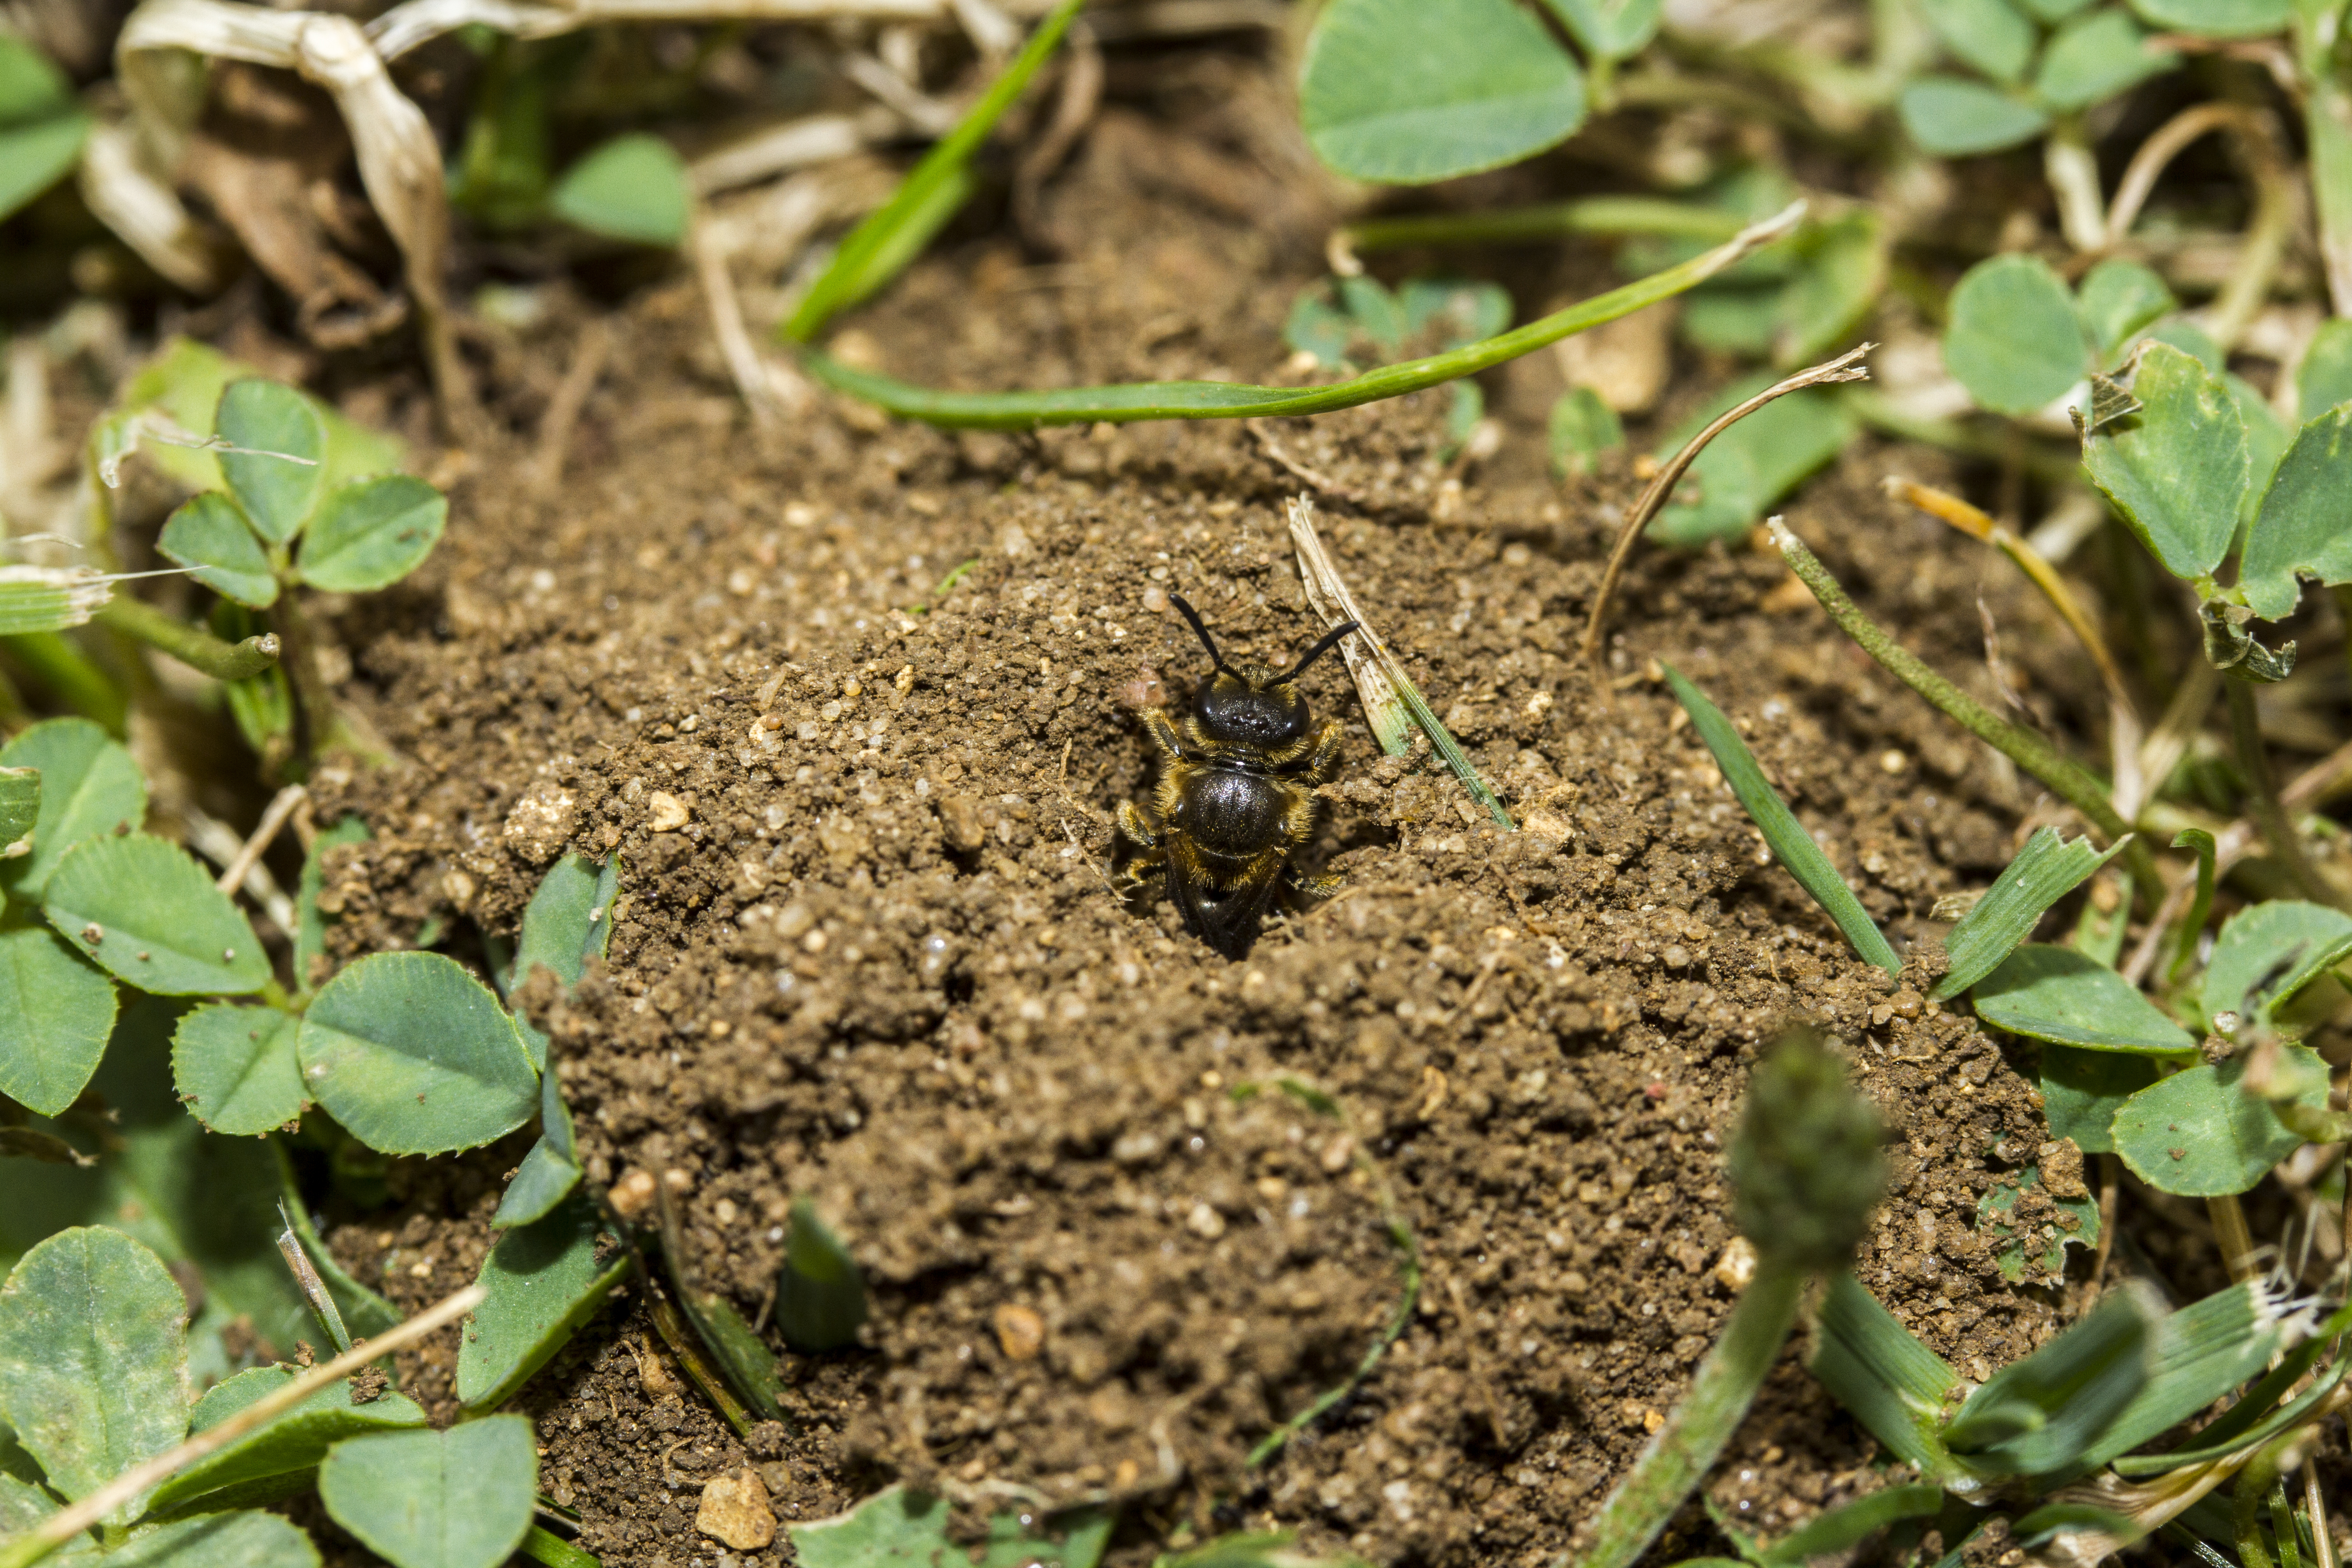
plant, leaf, flower, wildlife, herb, produce, crop, insect, canon, soil, botany, garden, flora, fauna, invertebrate, outdoors, uk, shrub, bee, 7d, peterborough, solitarybee, flowering plant, land plant, membrane winged insect